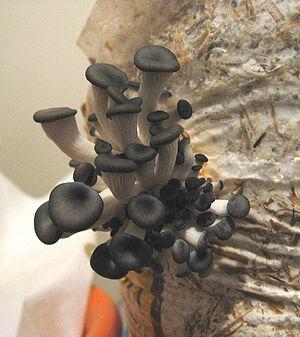
Pleurotus ostreatus, le Pleurote en huître, est une espèce de champignons basidiomycètes du genre Pleurotus de la famille des Pleurotaceae. Cette espèce forestière fait depuis les années 1970 l'objet d'une culture industrielle qui a pris une certaine ampleur dans les années 1990-2000, c'est généralement cette espèce que l'on trouve sur les étals sous le nom de pleurotes.
La cuisine thaïlandaise, bien que semblable en certains points avec celle de ses voisins chinois, indiens et birmans, se démarque par des saveurs et ingrédients originaux : curry, menthe, citronnelle, coriandre, basilic rouge. Pimentée à l'excès pour le palais occidental et presque toujours accompagnée de nuoc mam, elle rencontre un succès international croissant. Voici donc une liste des ingrédients utilisés en cuisine thaïlandaise.
L'ordre des Agaricales ou clade des euagarics est un ordre de champignons qui présente principalement des chapeaux à lamelles. Toutefois la phylogénétique a maintenant introduit dans cet ordre certain Incertae sedis, des champignons inclassables par leur formes inachevées qui ne permettait pas à la classification linéenne de les classer avec certitude.